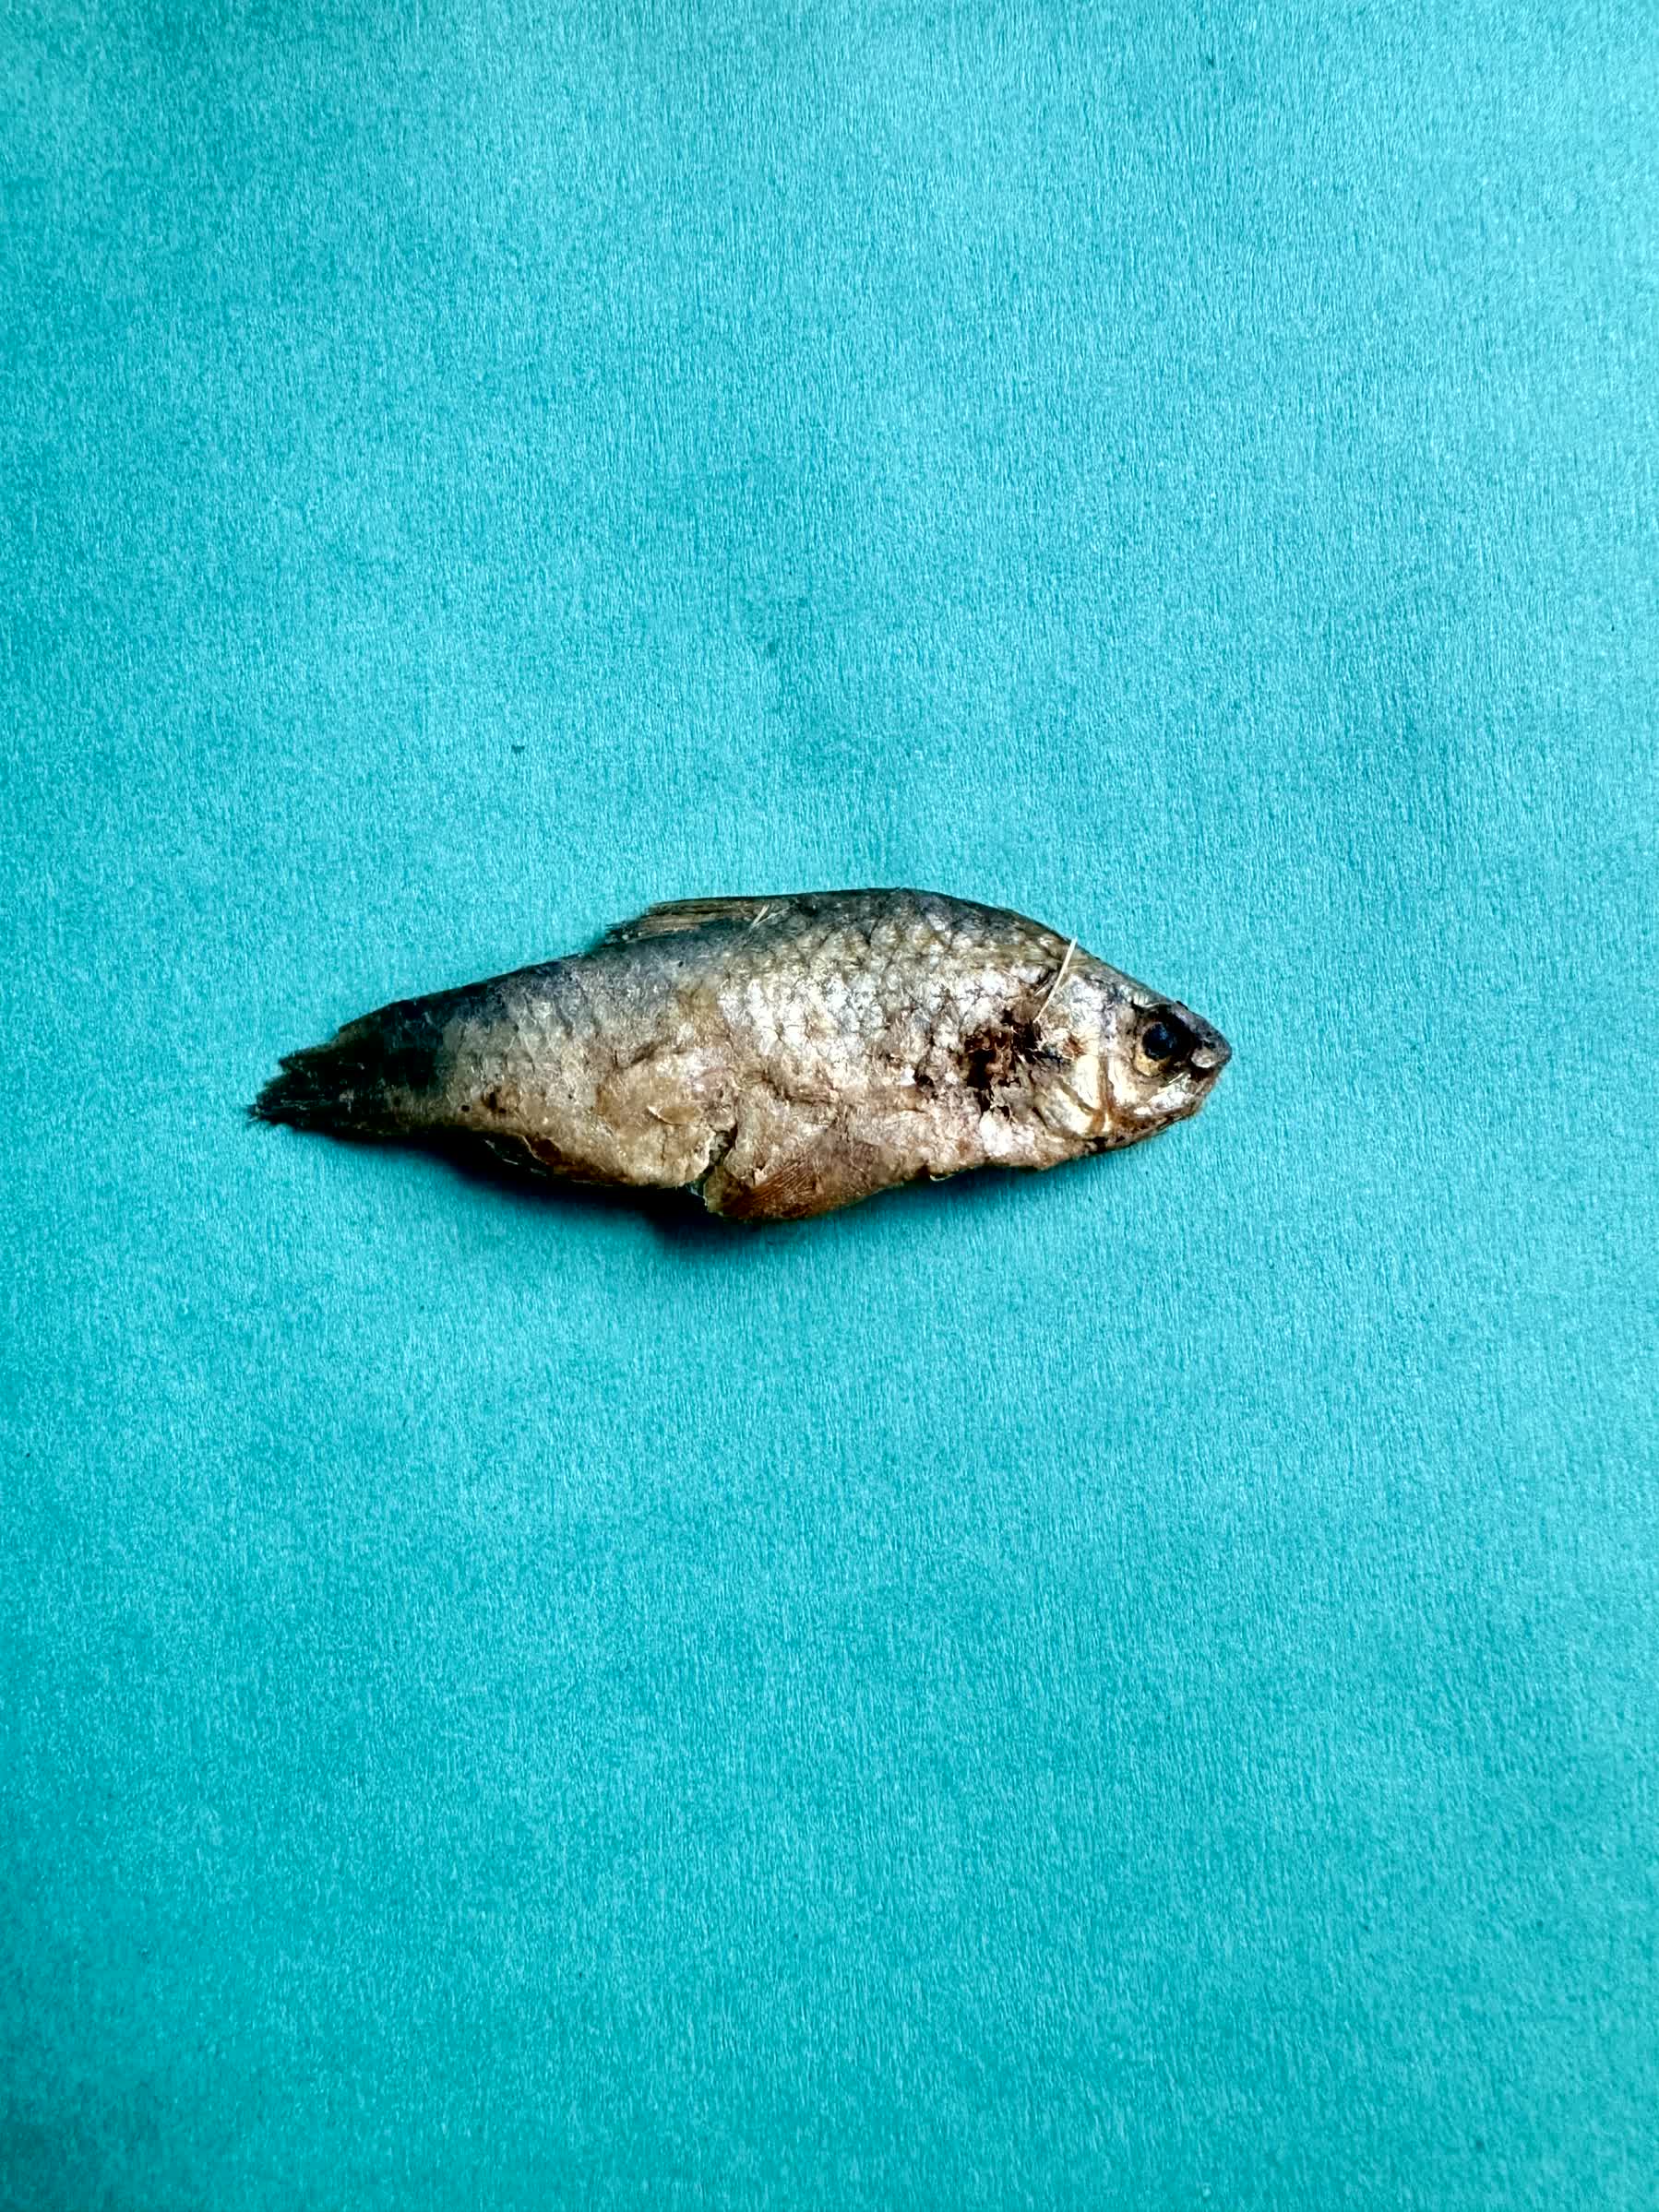
Species: puti chepa